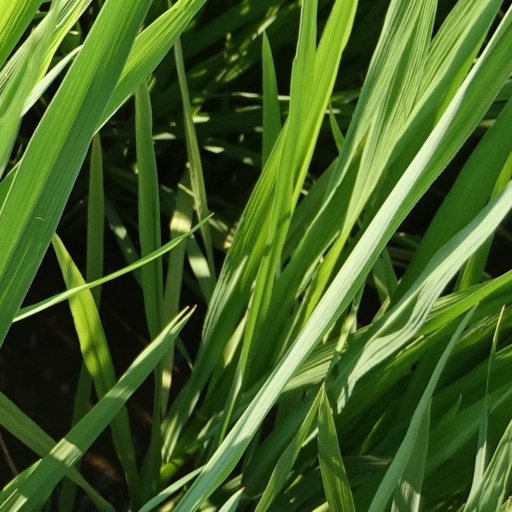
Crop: rice